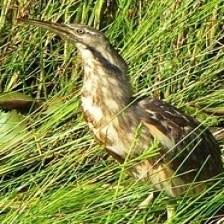
Species: AMERICAN BITTERN
Scientific name: BOTAURUS LENTIGINOSUS